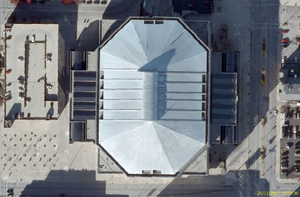
Image satellite du Bradley Center de Milwaukee, Wisconsin. Image satellite USGS de Nasa World Wind
Le BMO Harris Bradley Center est une salle omnisports située près de la U.S. Cellular Arena dans le centre de Milwaukee, au Wisconsin.
Les finales NBA 1974 sont la dernière série de matchs de la saison 1973-1974 de la NBA et la conclusion des séries éliminatoires de la saison. Le champion de la Conférence Est, les Celtics de Boston rencontrent le champion de la Conférence Ouest les Bucks de Milwaukee. Les Celtics l'emportent quatre victoires à trois et empochent leur douzième titre et John Havlicek est nommé MVP des Finales.